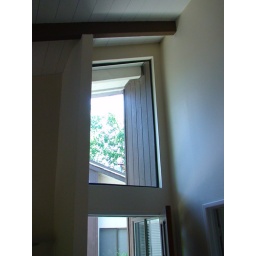
front door & window above